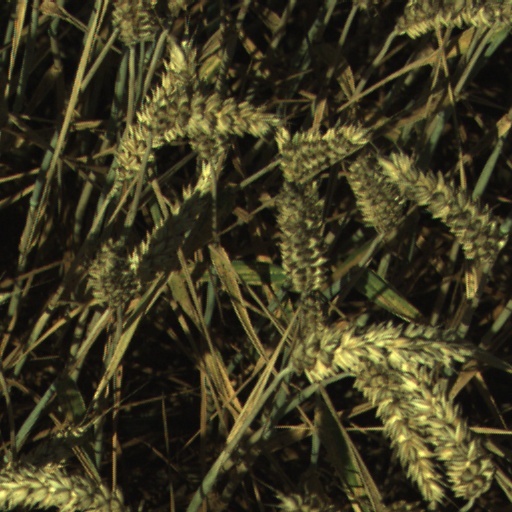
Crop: wheat